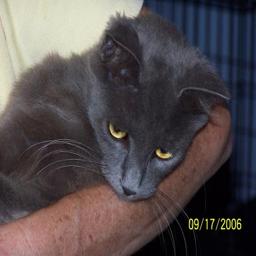
Animal: cats